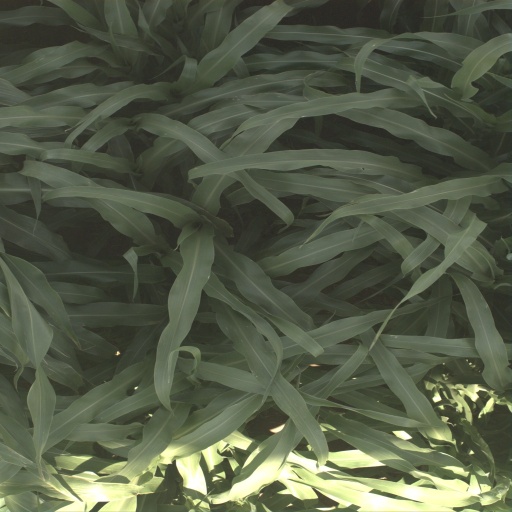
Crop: sorghum